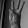
ASL letter: W